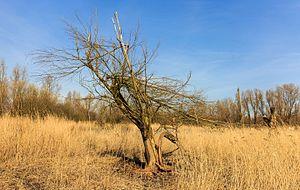
Cet article recense les sites Natura 2000 des Pays-Bas.